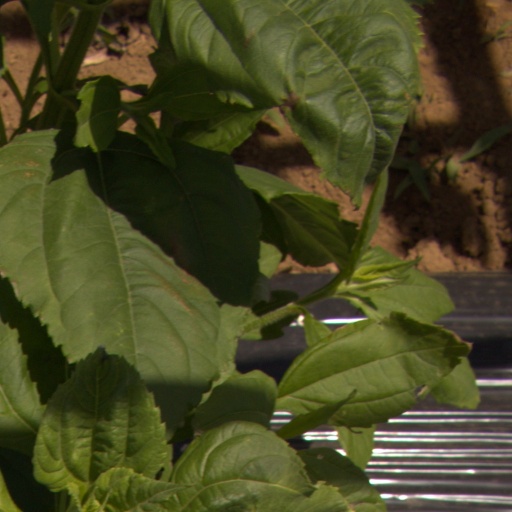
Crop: Jerusalem artichoke